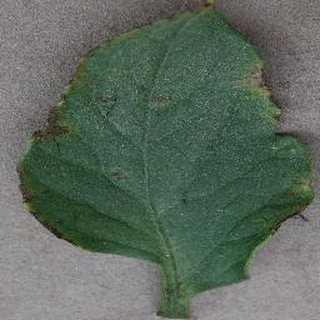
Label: tomato_bacterial_spot